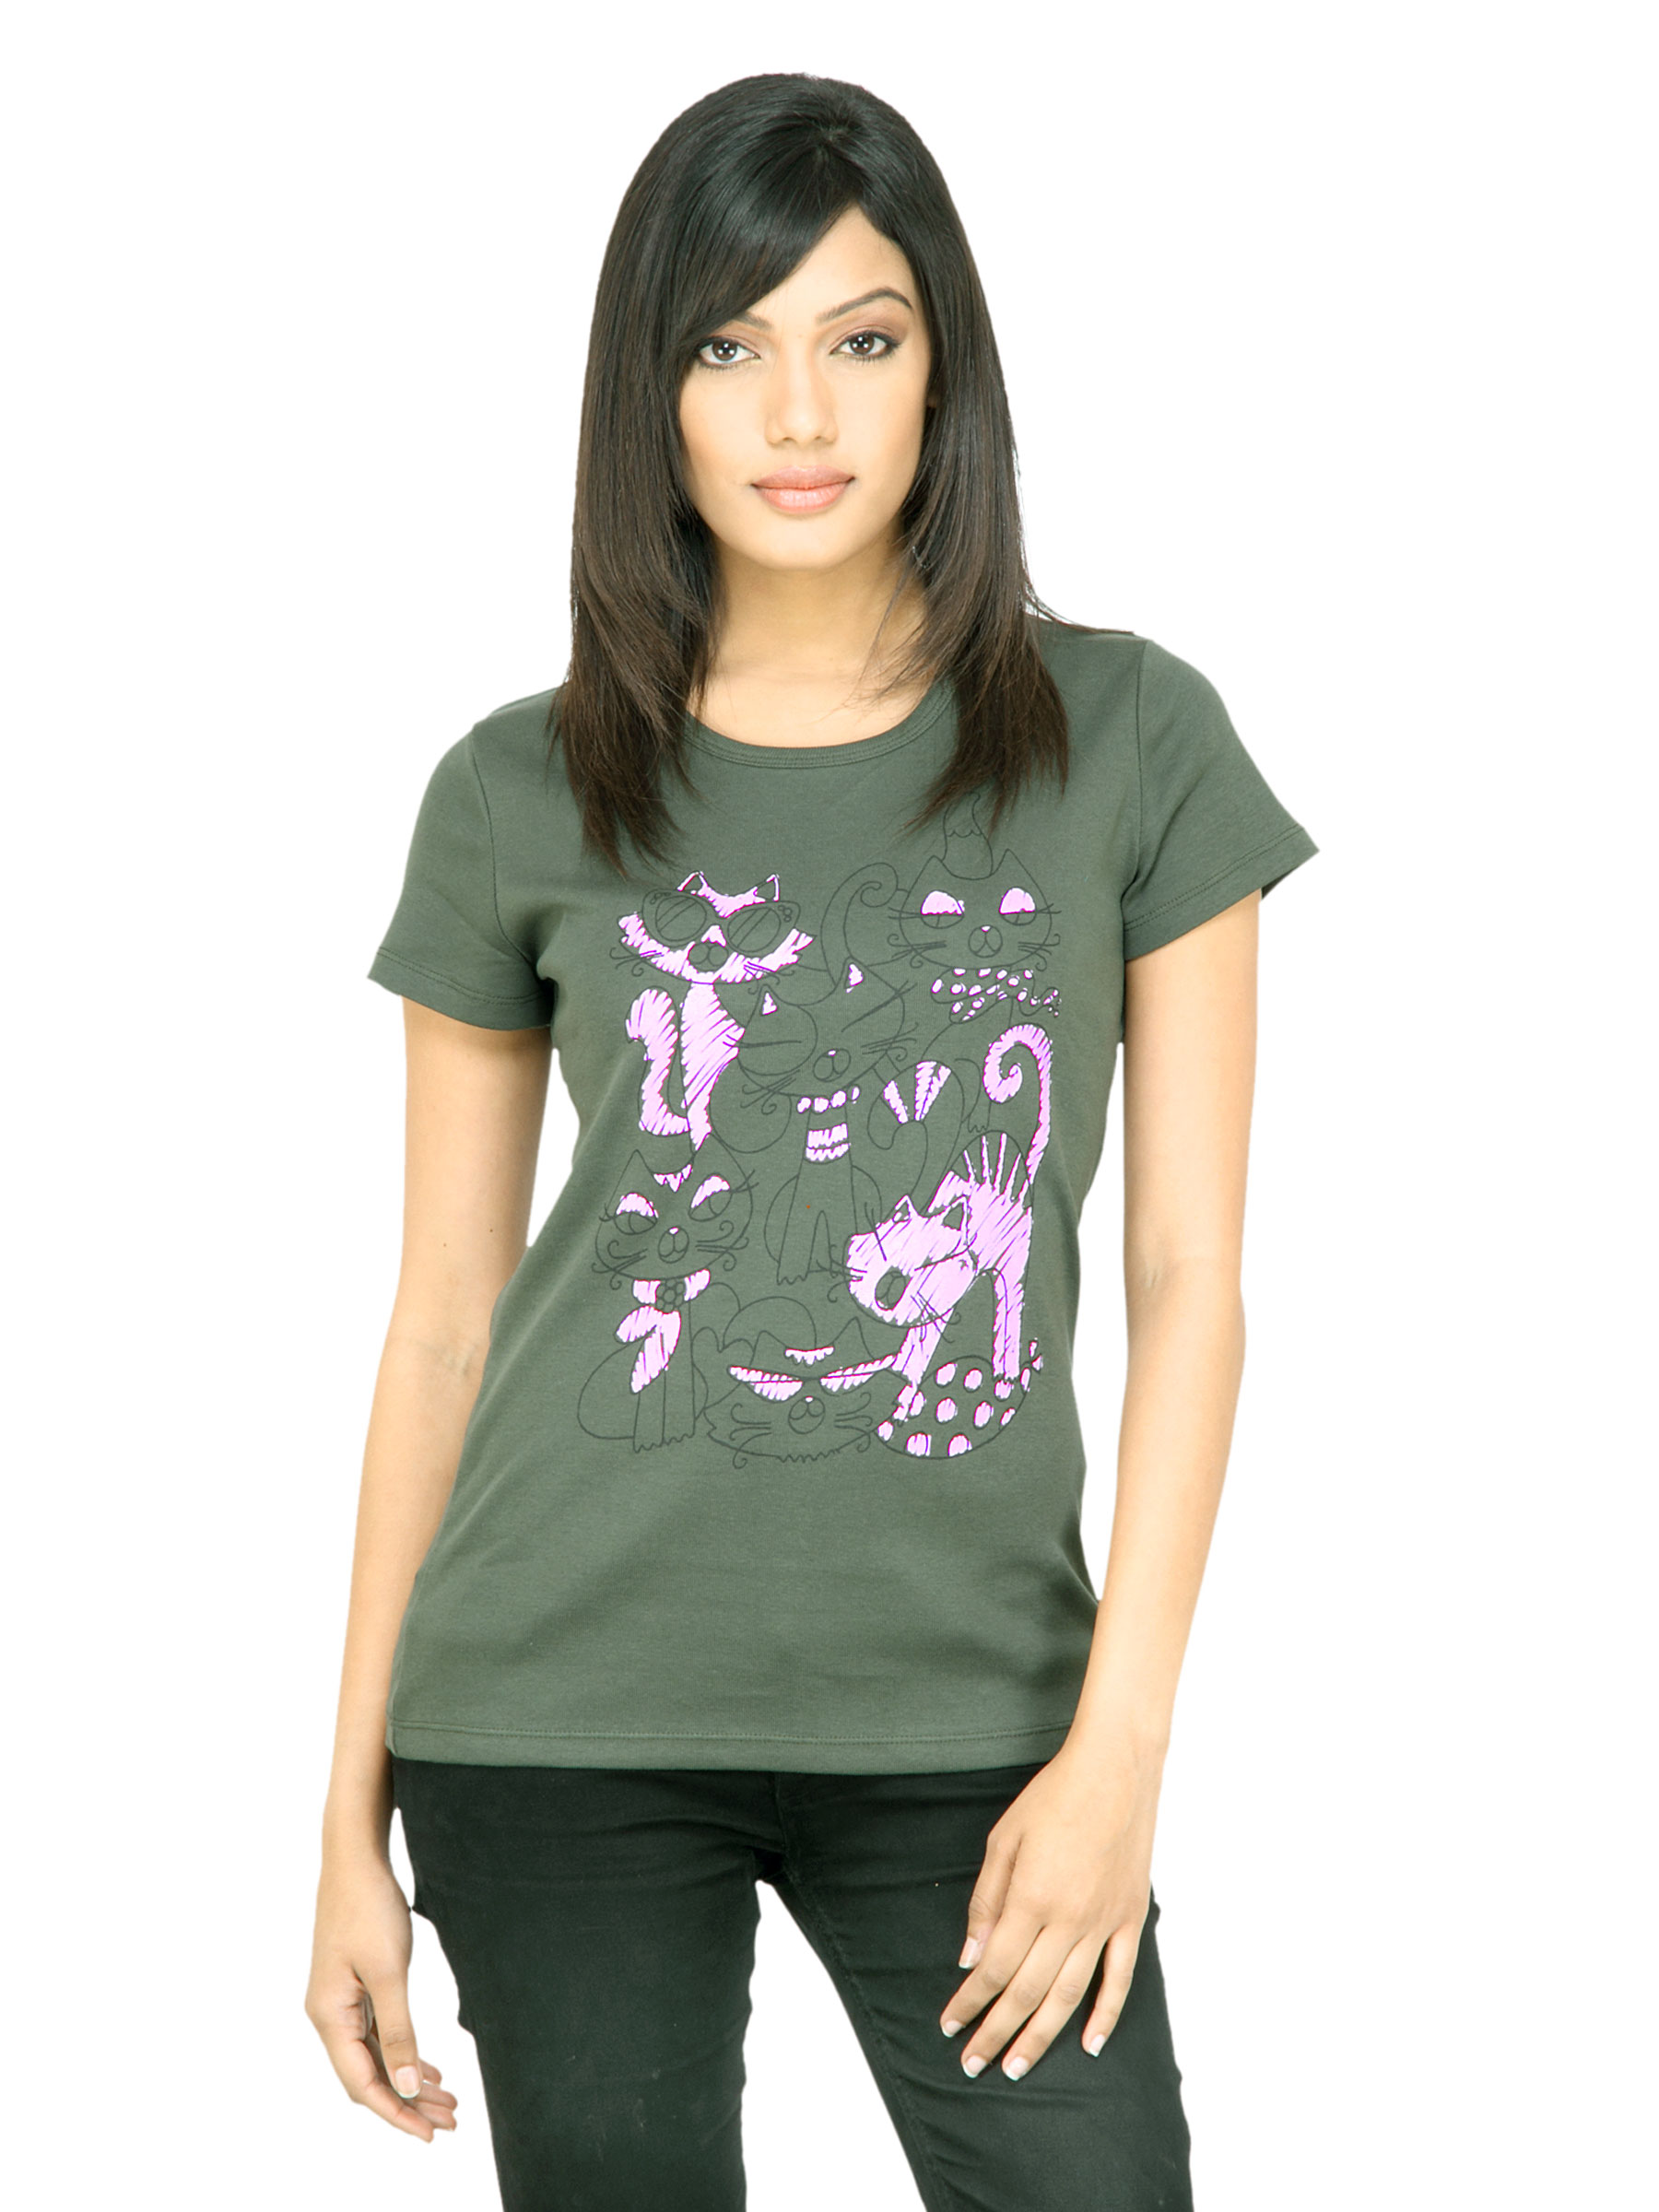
United Colors of Benetton Women Printed Olive T-shirt
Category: Apparel / Topwear / Tshirts
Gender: Women
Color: Olive
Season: Summer 2011
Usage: Casual